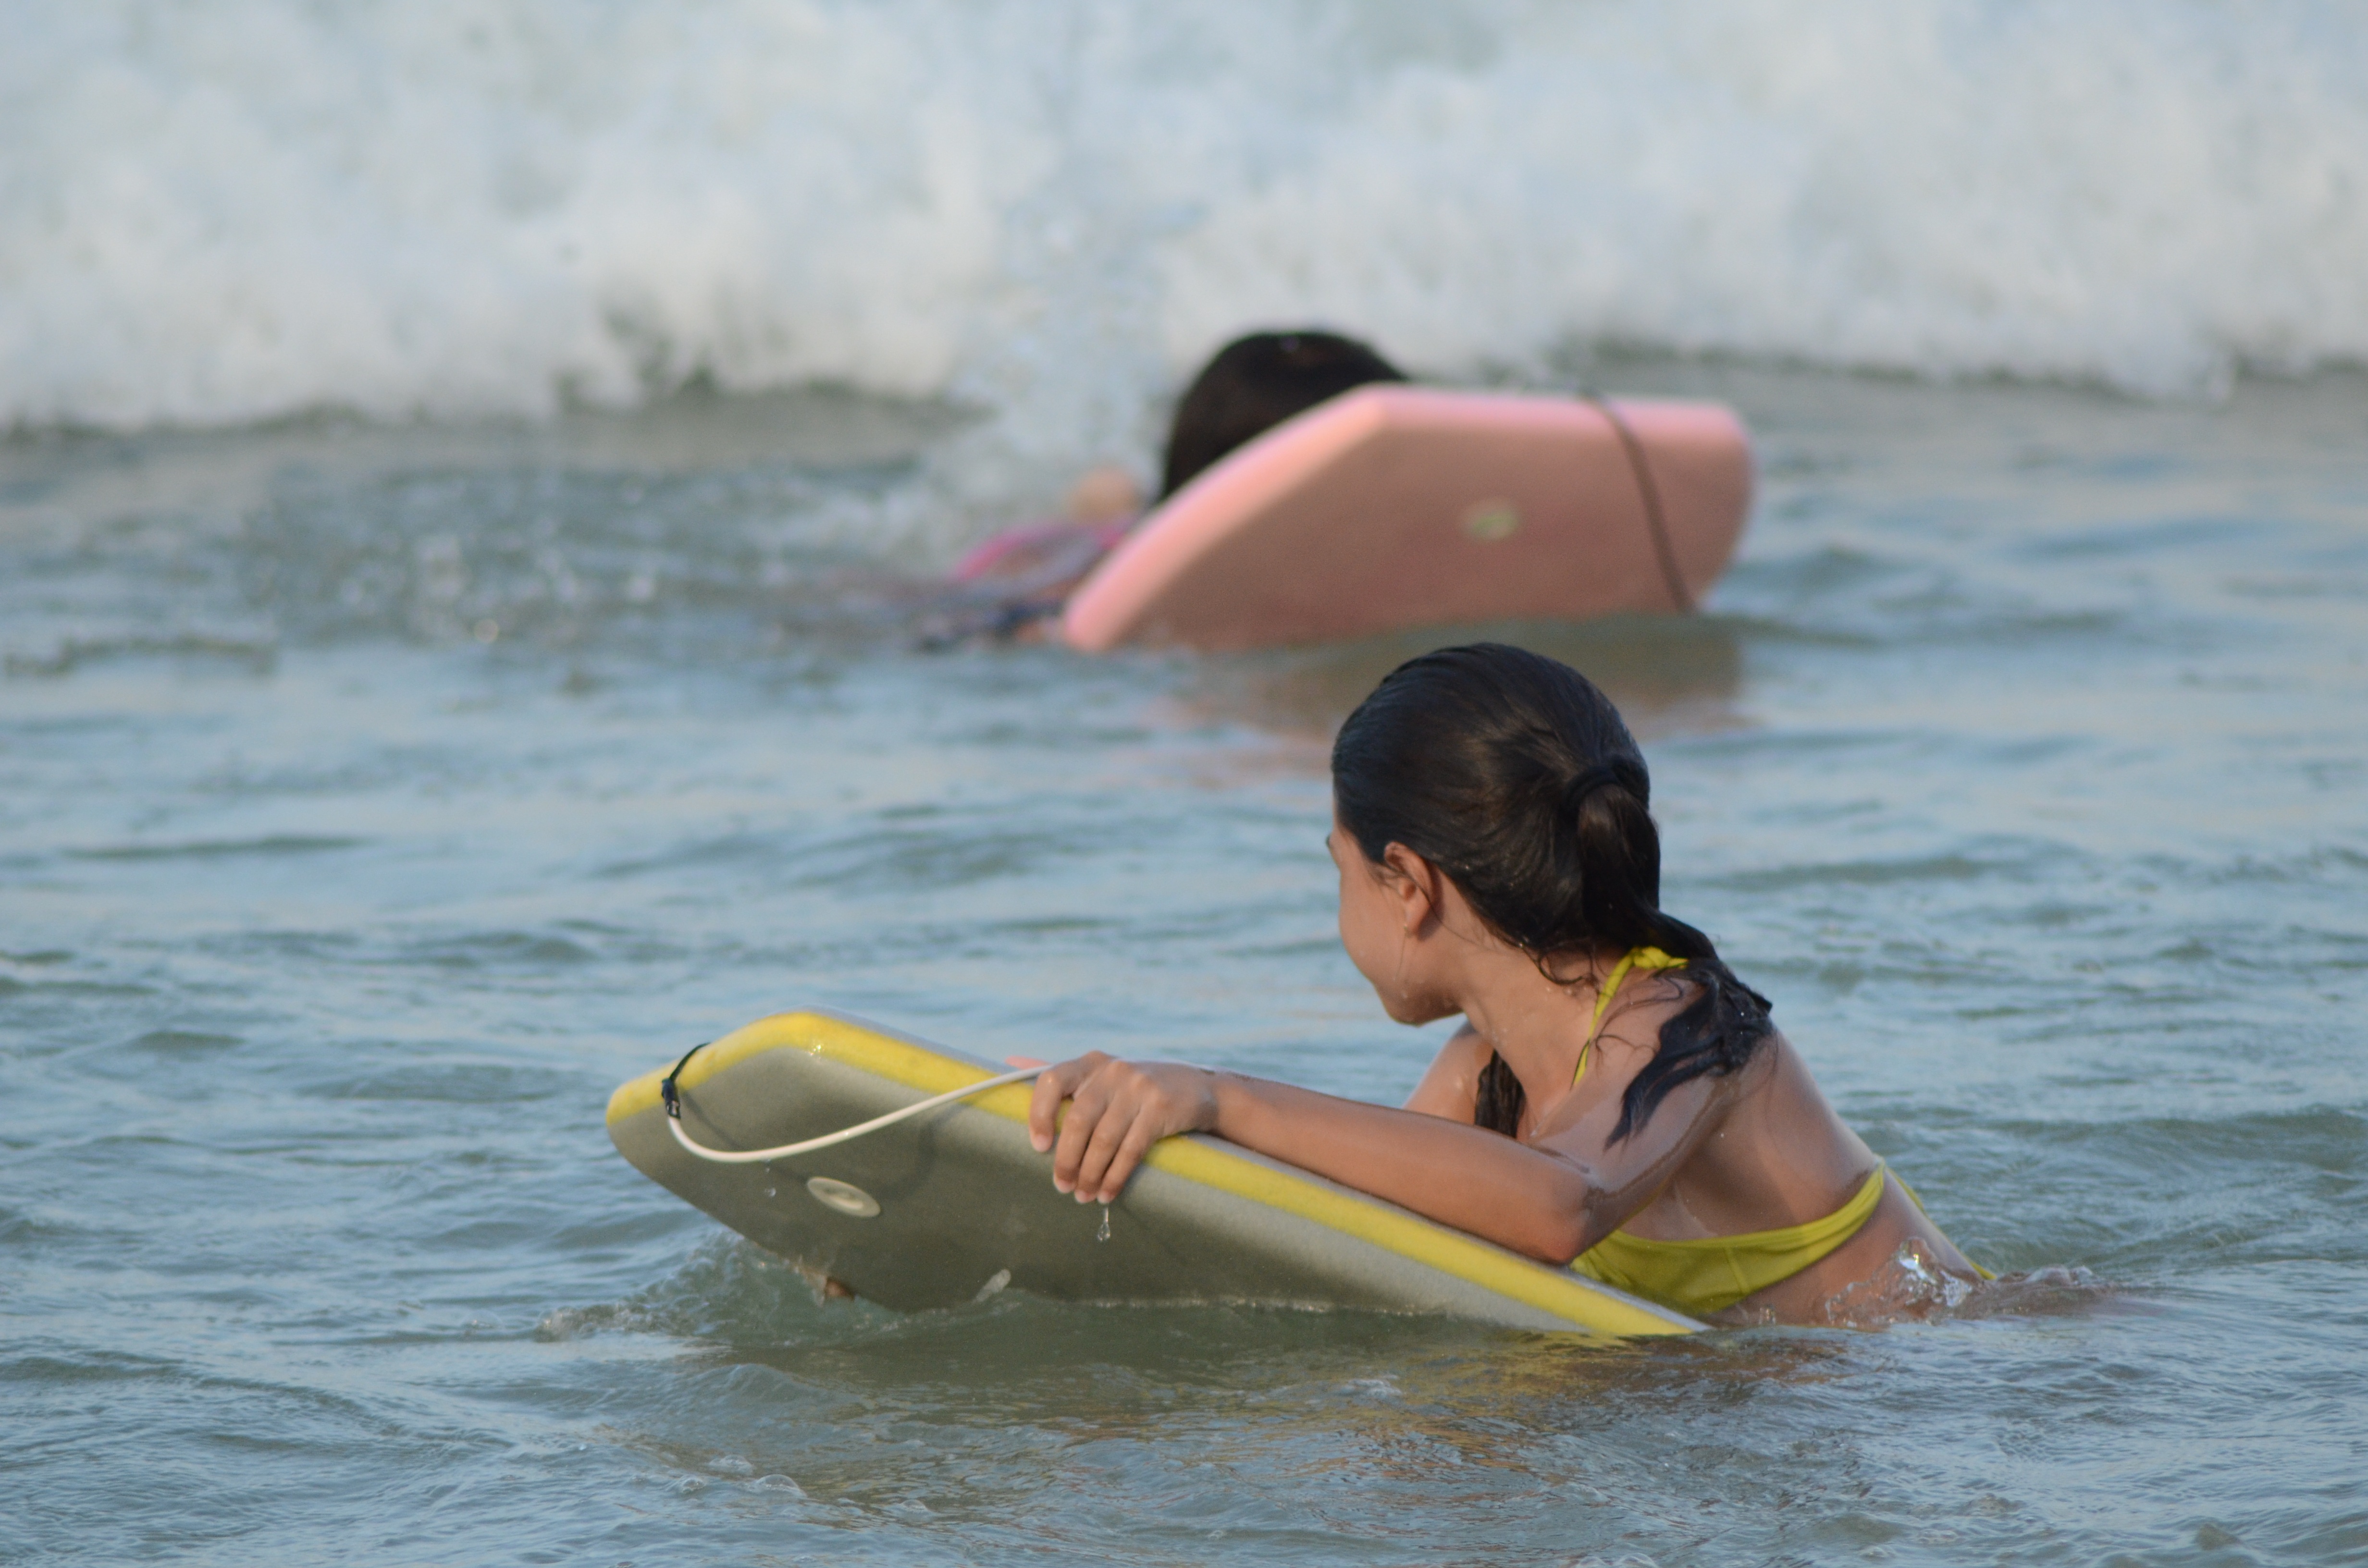
beach, sea, water, nature, girl, wave, surfing, paddle, surfboard, child, sports, boating, mar, skimboarding, beira mar, salt water, water sport, child on the beach, girl playing in the water, waterskiing, wind wave, boardsport, surfing equipment and supplies, surface water sports, bodyboarding